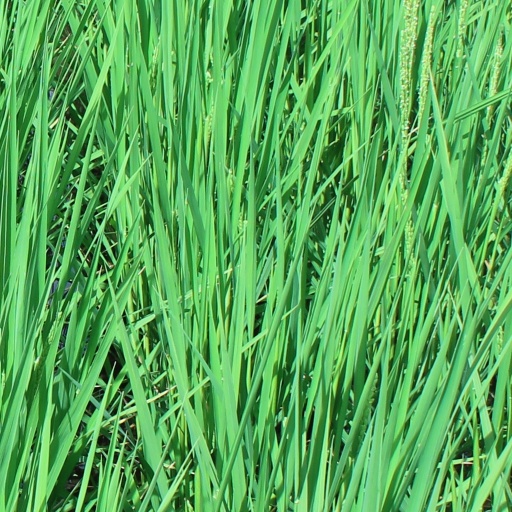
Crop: rice